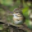
Label: bird